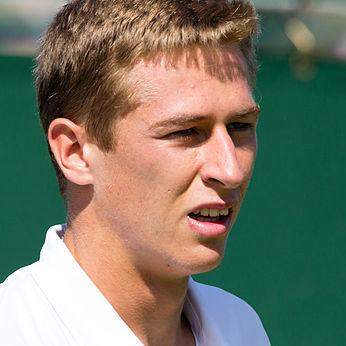
Age: 20